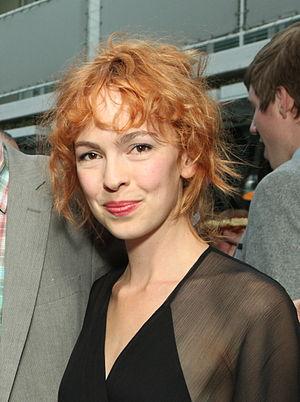
Brittany Allen, née le 5 février 1986, est une actrice canadienne.